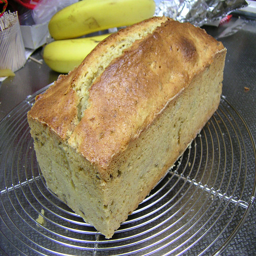
A loaf of banana nut bread sitting next to bananas
A loaf of bread is next to 2 bananas.
The banana bread is cooling on a rack.
Two bananas are laying next to a loaf of bread on a cooling rack.
a loaf of banana bread sitting on a cooling rack